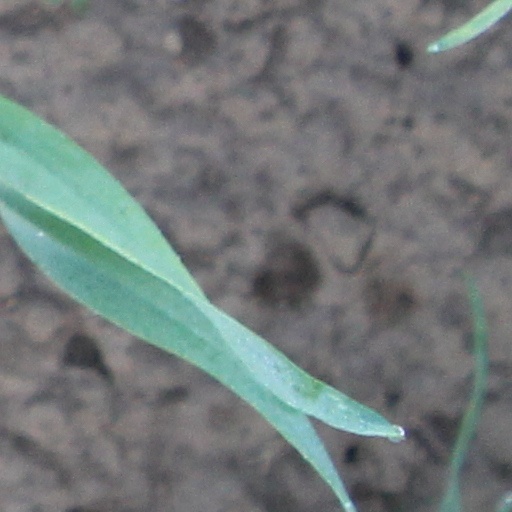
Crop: wheat